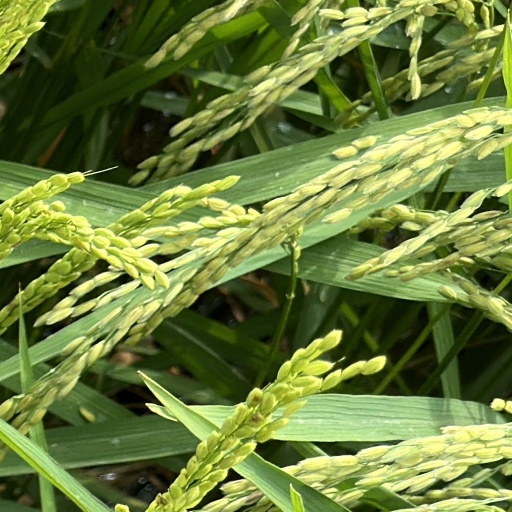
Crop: rice